Family Secrets (2021 TV series)

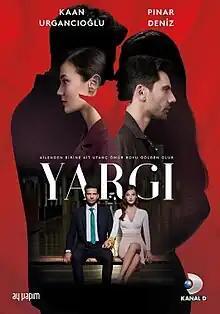
Promotional poster

Family Secrets is a Turkish television series developed by Ay Yapım, written by Sema Ergenekon and directed by Ali Bilgin that aired between September 19, 2021 and May 26, 2024. It stars Kaan Urgancıoğlu and Pınar Deniz. In 2023, it was named the Best Telenovela at the 51st International Emmy Awards in New York City.